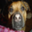
Label: dog